John Alexander Gresse

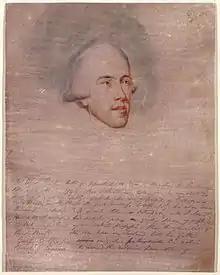
John Alexander Gresse by an unknown hand. c. 1770. National Portrait Gallery, London.

John Alexander Gresse (born 1741–1794), was an English painter and drawing-master.